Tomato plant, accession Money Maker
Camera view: tilt-top (135 deg); turntable rotation: 240 degrees
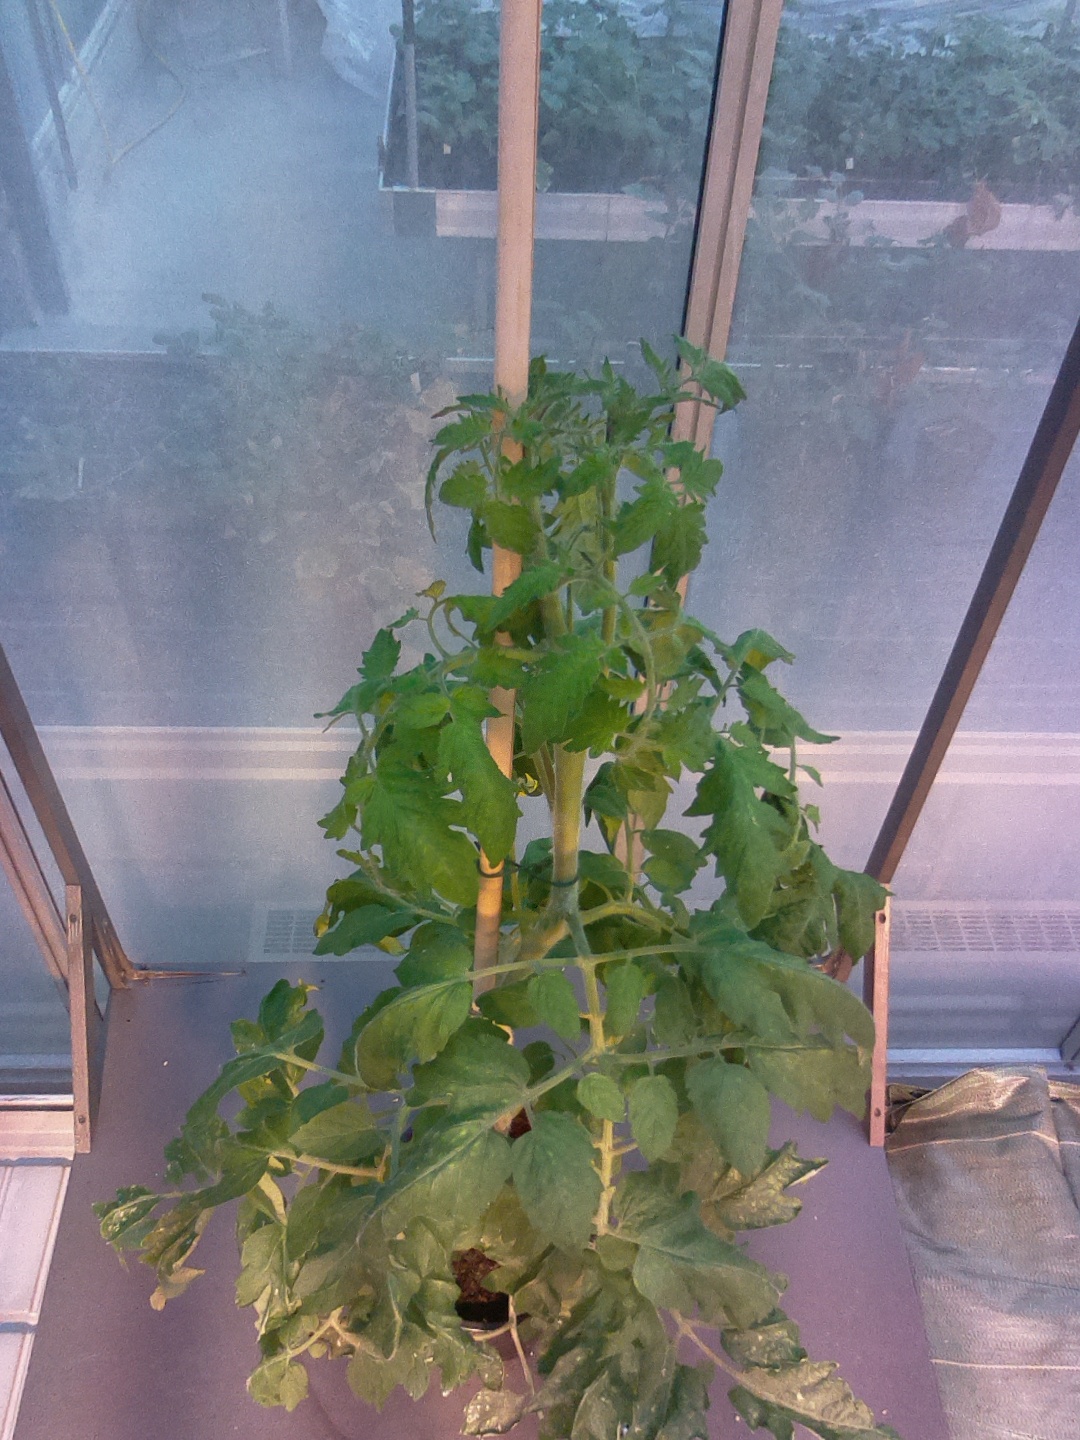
BBCH growth stage 69: End of flowering, 90%-100% of flowers open, more petals falling